Central Sulawesi

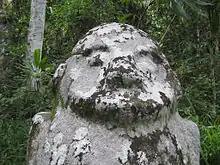
Megalithic stone in Central Sulawesi

There are over 400 granite megaliths in the area of the Lore Lindu National Park, of which around 30 represent human forms. They vary in size from a few centimetres to approximately . The original purpose of the megaliths is unknown. Other megaliths in the area are large stone pots ("Kalamba") accompanied by stone lids ("Tutu'na"). Various archaeological studies have dated the carvings from between 3000 BC to 1300 AD.